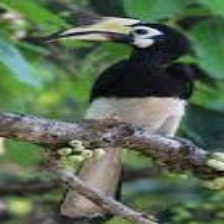
Species: AFRICAN PIED HORNBILL
Scientific name: TOCKUS FASCIATUS
ImageNet parent category: hornbill